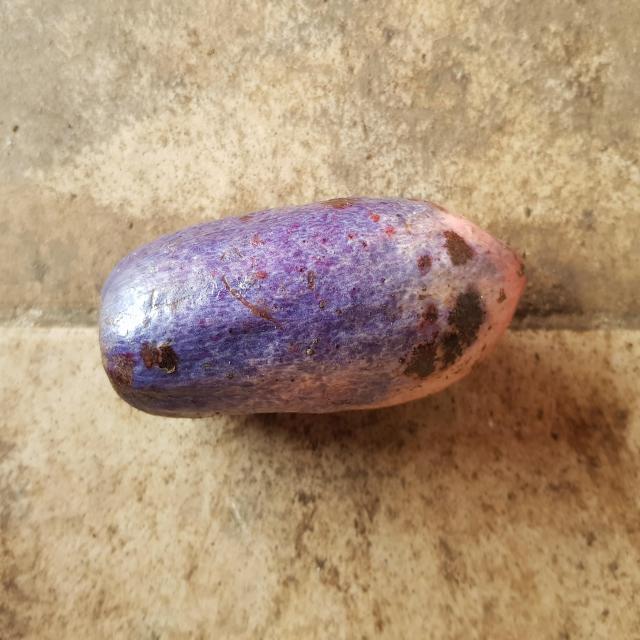
Plum grade: unripe